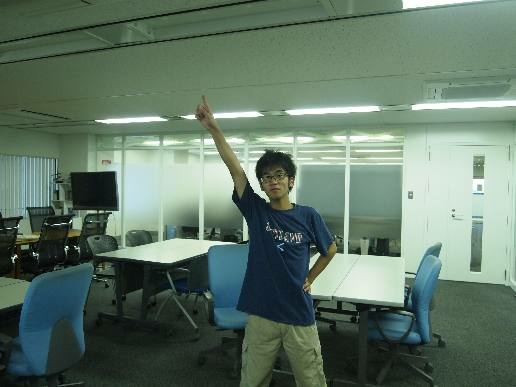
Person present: Yes